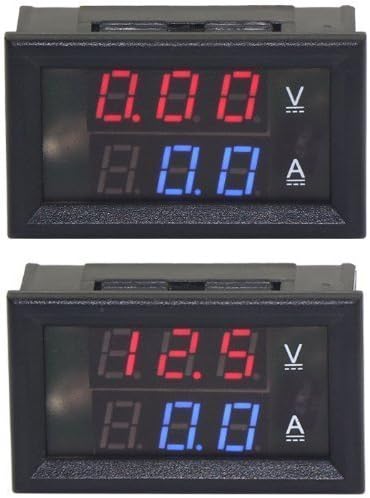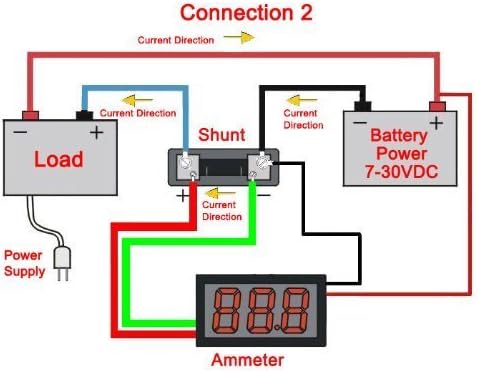
beesclover 0-100V/A Digital DC VA Amp Volt Ammeter Voltmeter Ampere 2in1 Blue Red 2-cloer LED Voltage Current Measure BY BeesClover
Category: Sports & Outdoors
Operating voltage:DC 4.5 ~ 30V;Measure voltage: DC 0 ~ 100V;Measure current:100A (require external shunt);Display: three 0.28 LED digital tube;Display color: Red and Blue (2-color display);Quantity: 1 Pcs
Features: Operating voltage:DC 4.5 ~ 30V | Measure voltage: DC 0 ~ 100V | Measure current:100A (require external shunt) | Display: three 0.28" LED digital tube | Display color: Red and Blue (2-color display)